Villain (roller coaster)

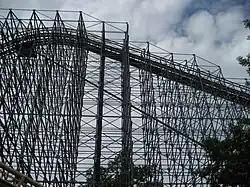
Hybrid structure on Villain's lift hill.

Villain was a wooden roller coaster at the Geauga Lake amusement park in Aurora, Ohio. It was designed by Custom Coasters International (CCI), and built by Rocky Mountain Construction. The ride opened as part of the four-coaster expansion Six Flags brought to Geauga Lake between 1999 and 2000. It was a wooden hybrid, with steel supports and wood track. When it originally opened, the ride was moderately smooth, but by 2001 it had deteriorated and was re-tracked during the off-season by Martin & Vleminckx. This was the second CCI coaster to feature a "trick track" element, where the track banks from one side to another while staying on an otherwise straight path. On June 17, 2008, Villain was sold for scrap to Cleveland Scrap for $2,500 following the closure of Geauga Lake in 2007. The ride has since been demolished.